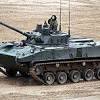
Label: BMD